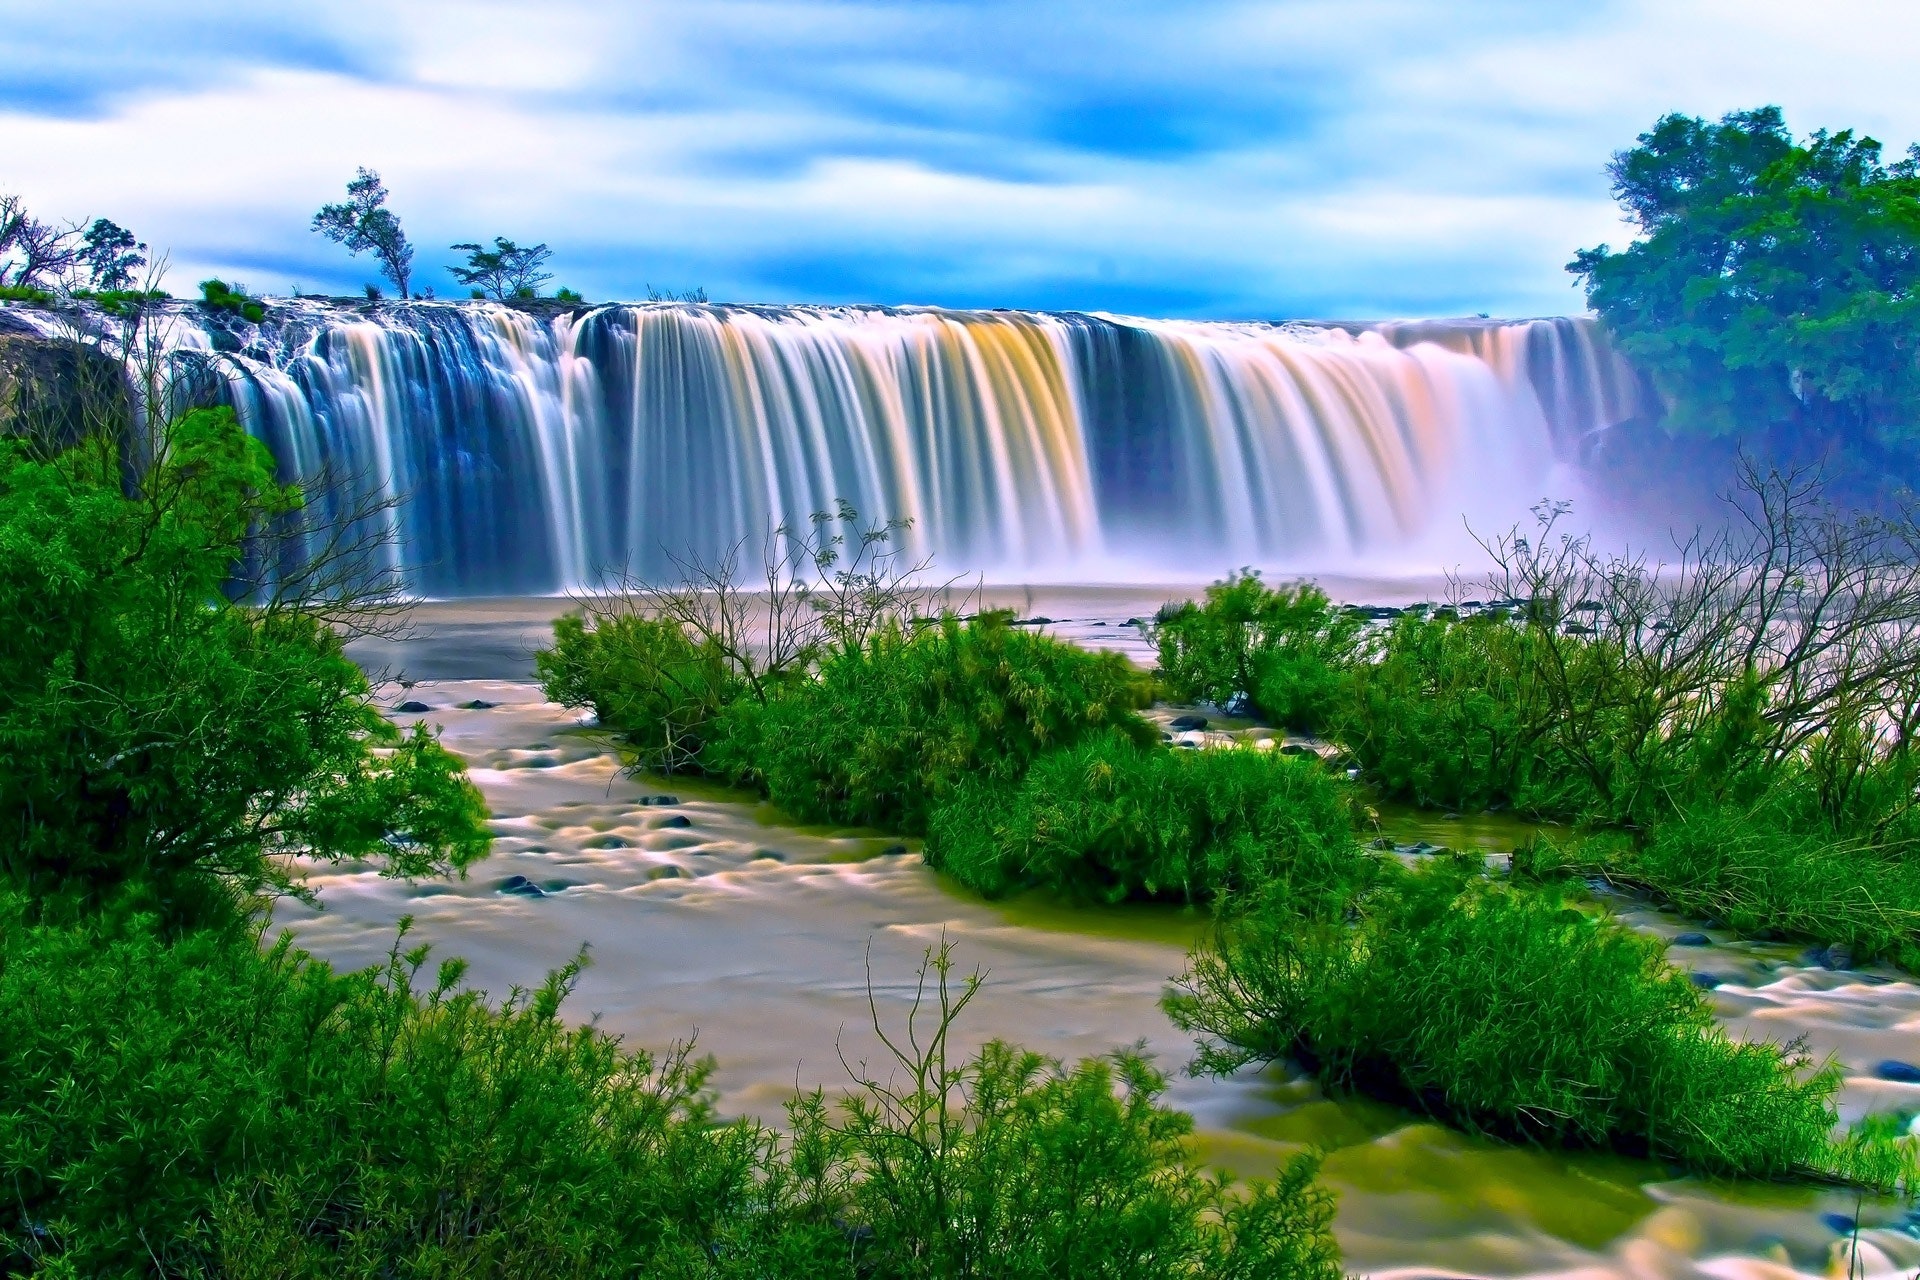
waterfall, water resources, natural landscape, nature, body of water, water, watercourse, vegetation, nature reserve, landscape, water feature, sky, national park, grass, tree, state park, chute, river, plant, landscaping, theatrical scenery, botanical garden, stream